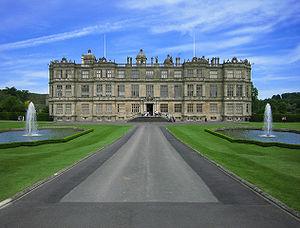
Cette liste des musées du Wiltshire, Angleterre contient des musées qui sont définis dans ce contexte comme des institutions qui recueillent et soignent des objets d'intérêt culturel, artistique, scientifique ou historique. leurs collections ou expositions connexes disponibles pour la consultation publique. Sont également inclus les galeries d'art à but non lucratif et les galeries d'art universitaires. Les musées virtuels ne sont pas inclus.
Longleat est un territoire anglais jouxtant le village de Horningsham, à proximité des villes de Warminster et de Frome dans le Somerset. Propriété des marquis de Bath, il est réputé pour son manoir élisabethain et son labyrinthe dans le parc paysager. Ce domaine comprend un parc de 360 ha dessiné par Capability Brown, et 40 000 ha de forêts et de champs. Longleat fut le premier château ouvert au public, et dispose du seul parc safari hors d’Afrique.